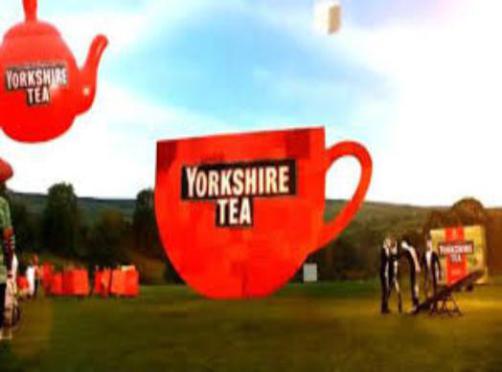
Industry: Food